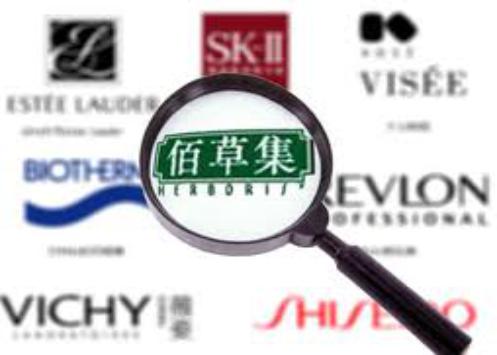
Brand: Herborist
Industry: Necessities